Envoy Apartment Building

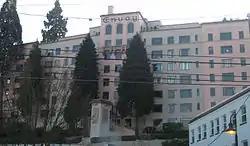
The Envoy Apartment Building in 2010.

The Envoy Apartment Building is a building located in southwest Portland, Oregon listed on the National Register of Historic Places. The building was originally apartments but was converted into condominiums in 2004.